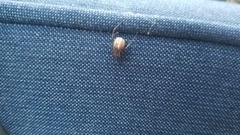
Species: Lactrodectus_hesperus